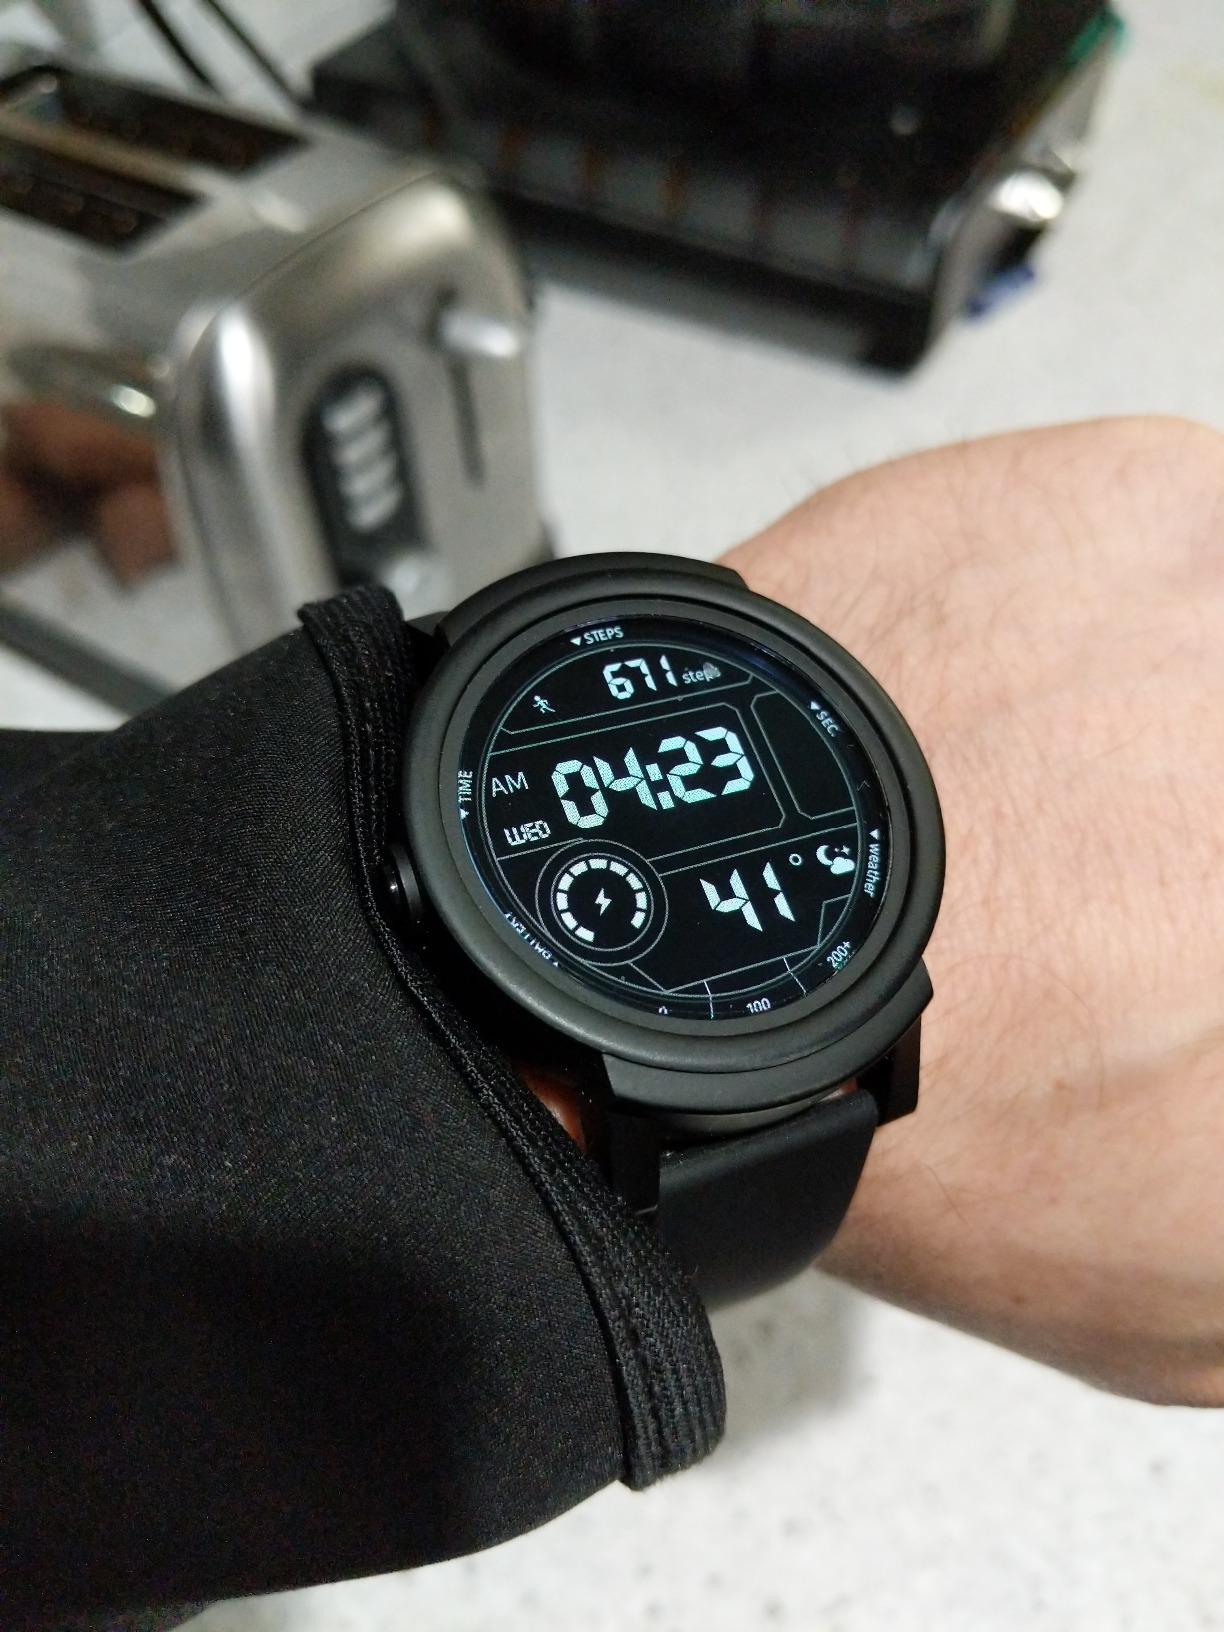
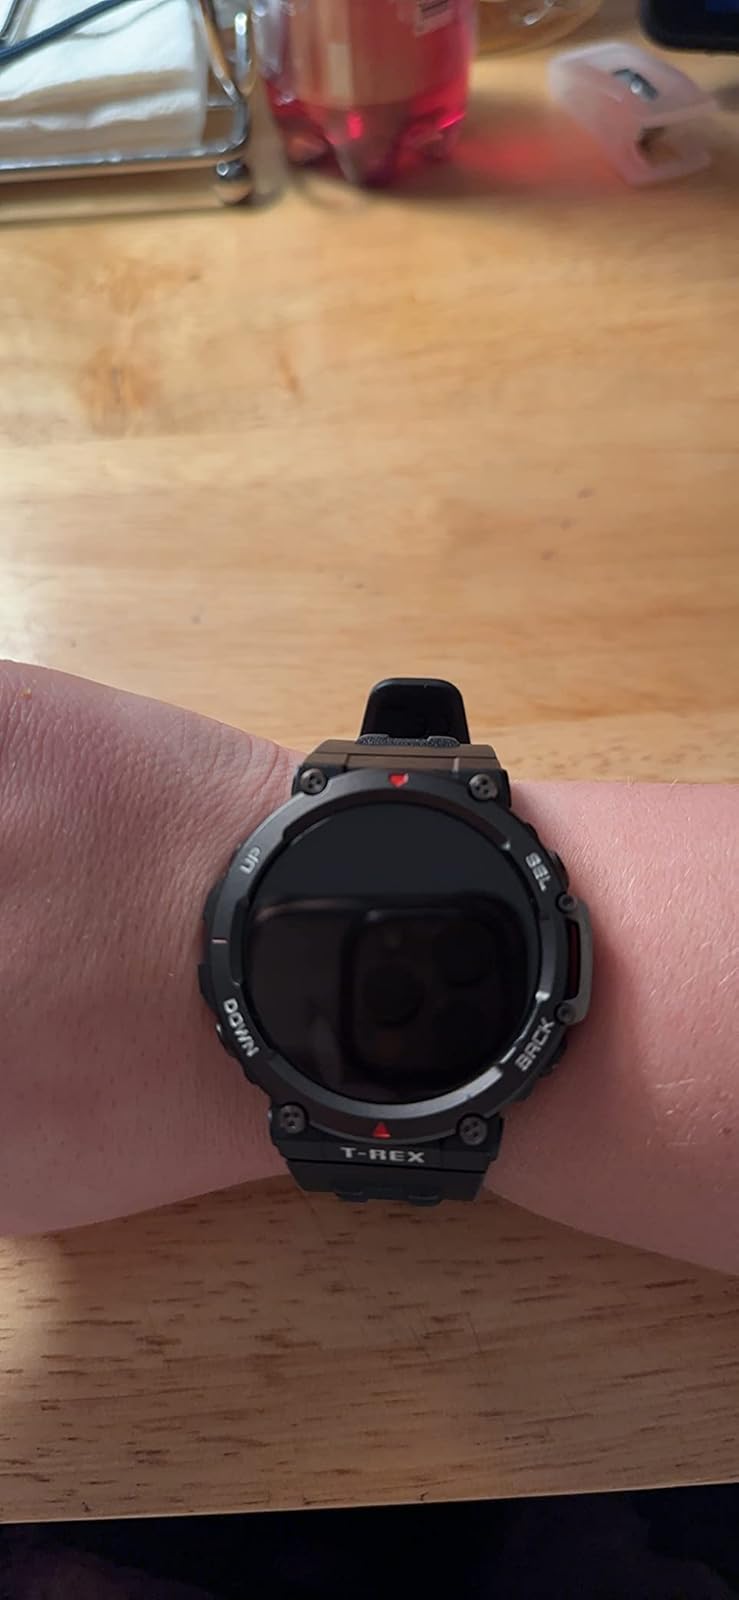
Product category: smartwatch
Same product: no